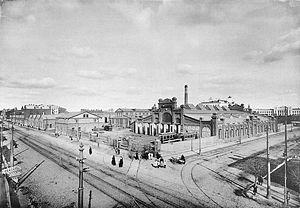
Dépôt Mioussky des tramways municipaux. Vue générale."